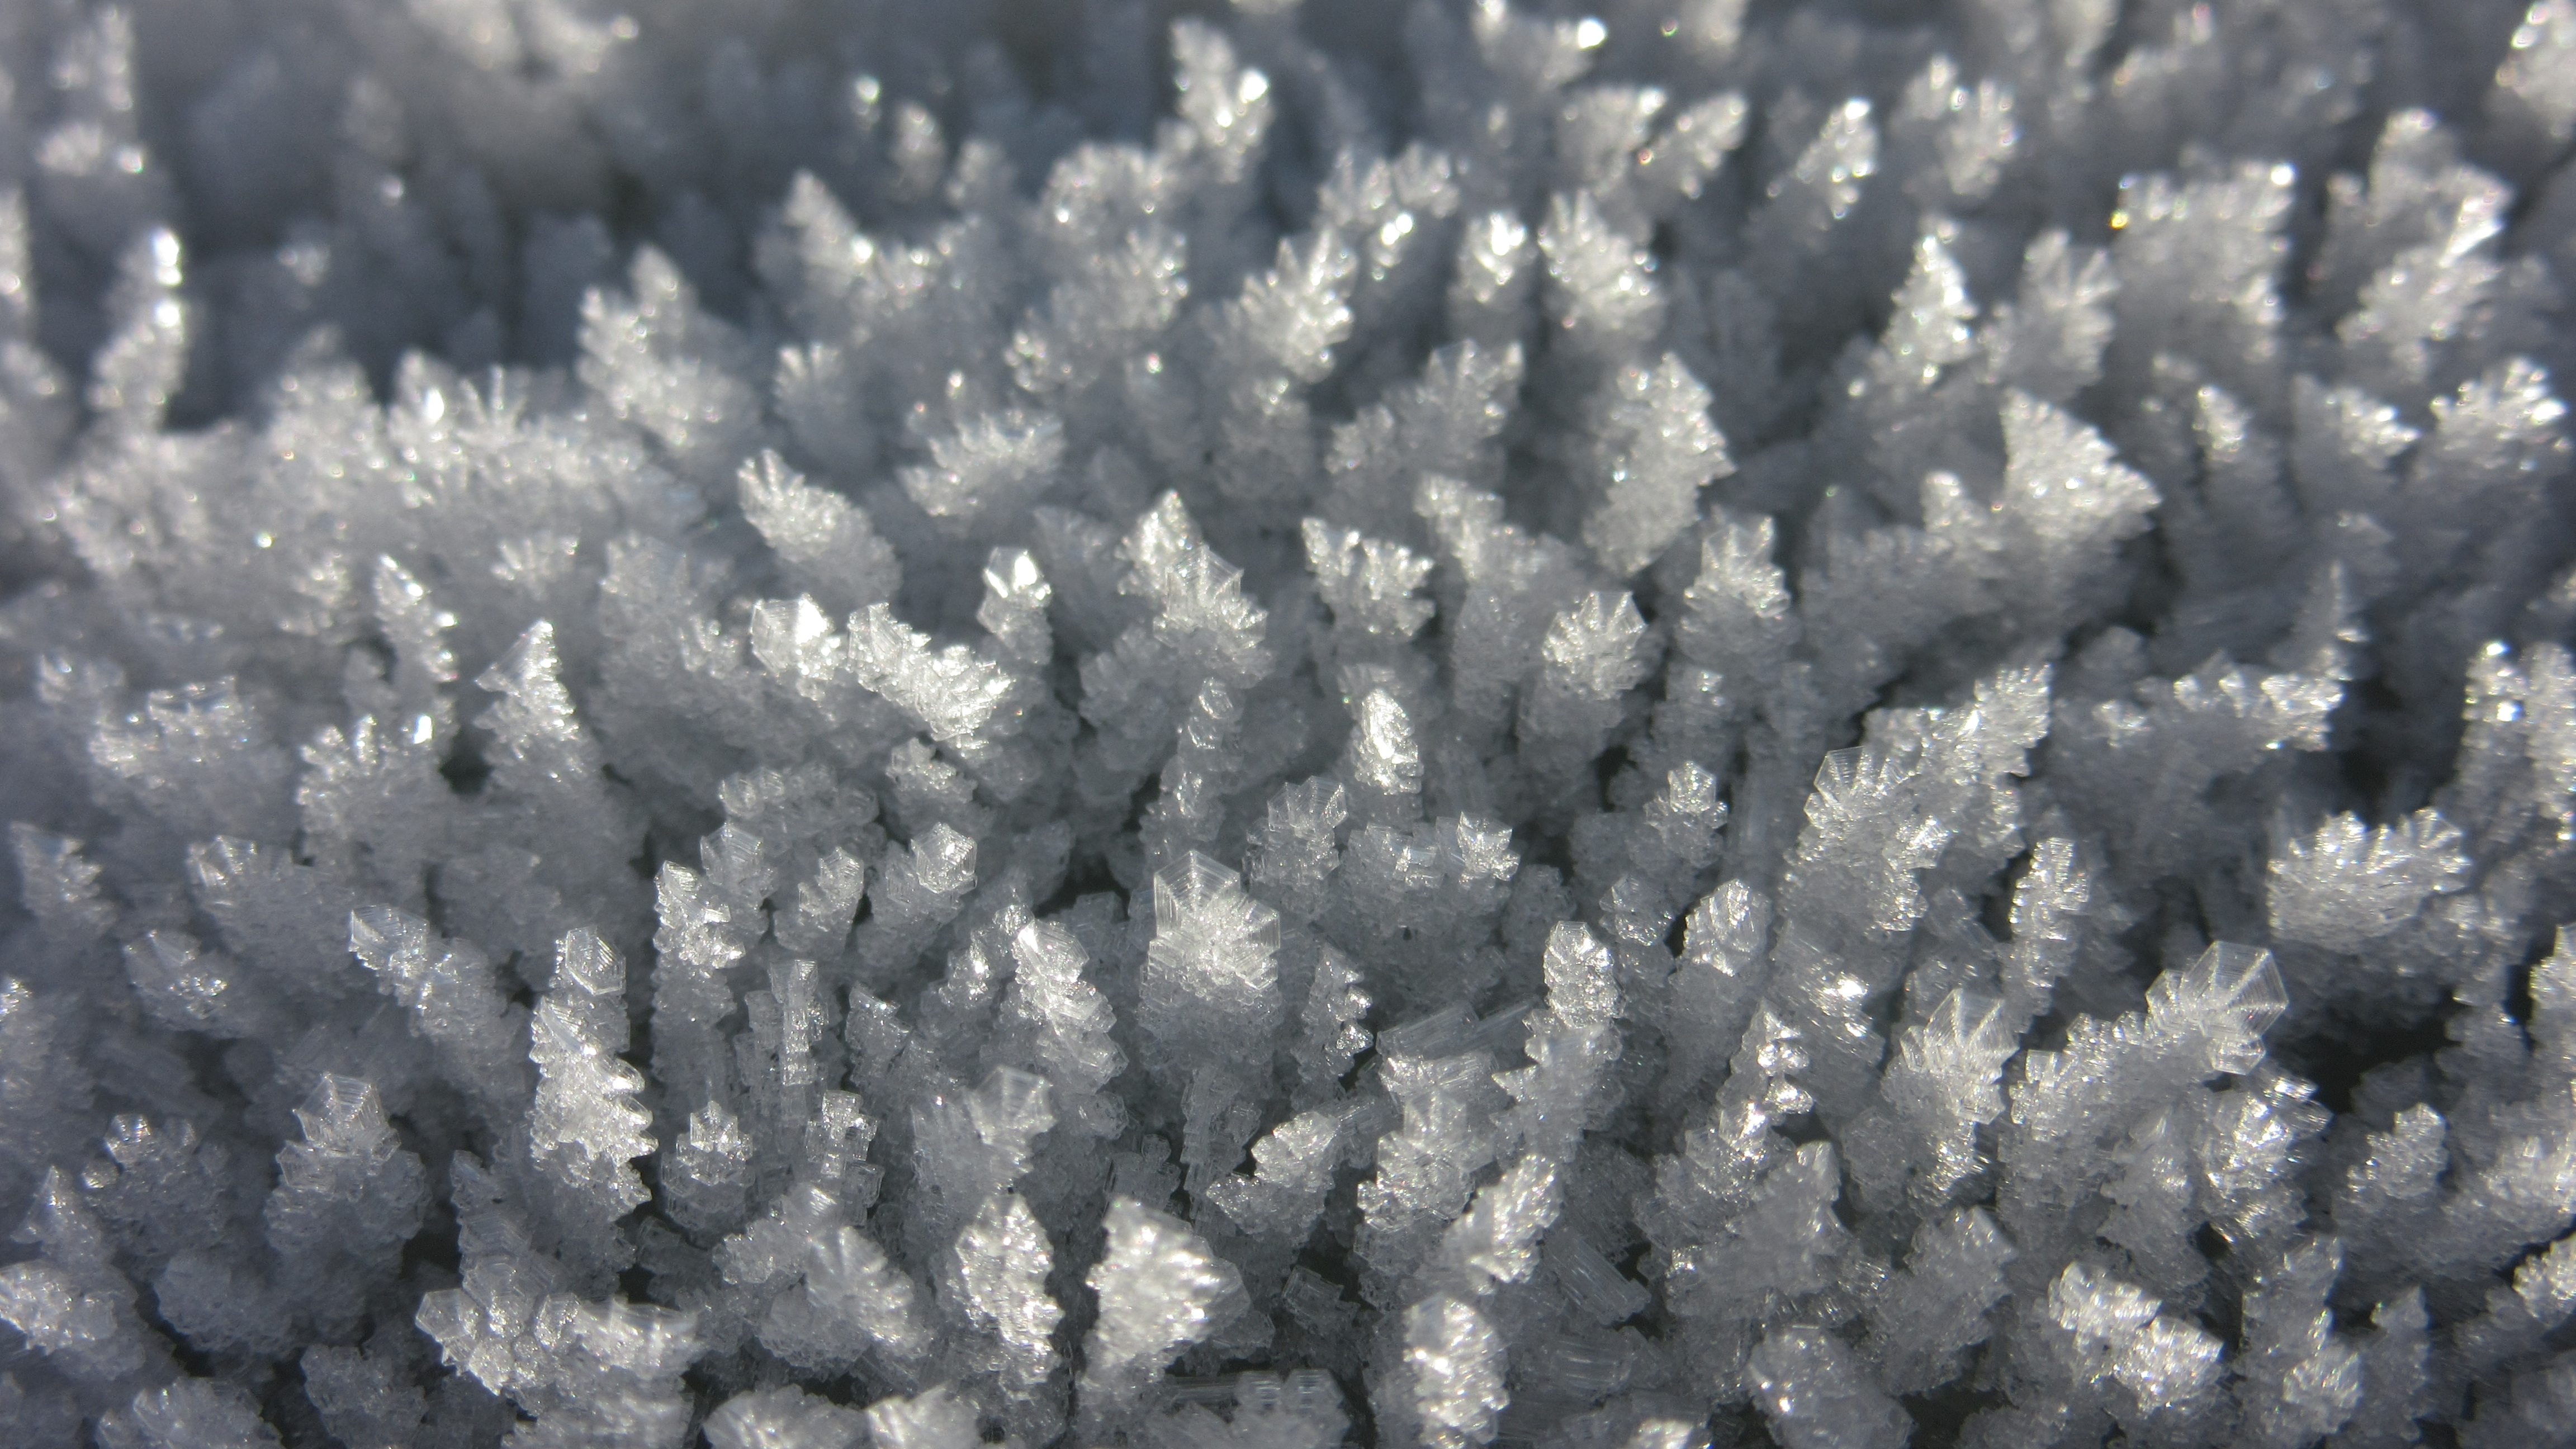
branch, snow, cold, winter, cloud, texture, frost, asphalt, ice, pattern, small, weather, many, hoarfrost, freezing, eiskristalle, crystals